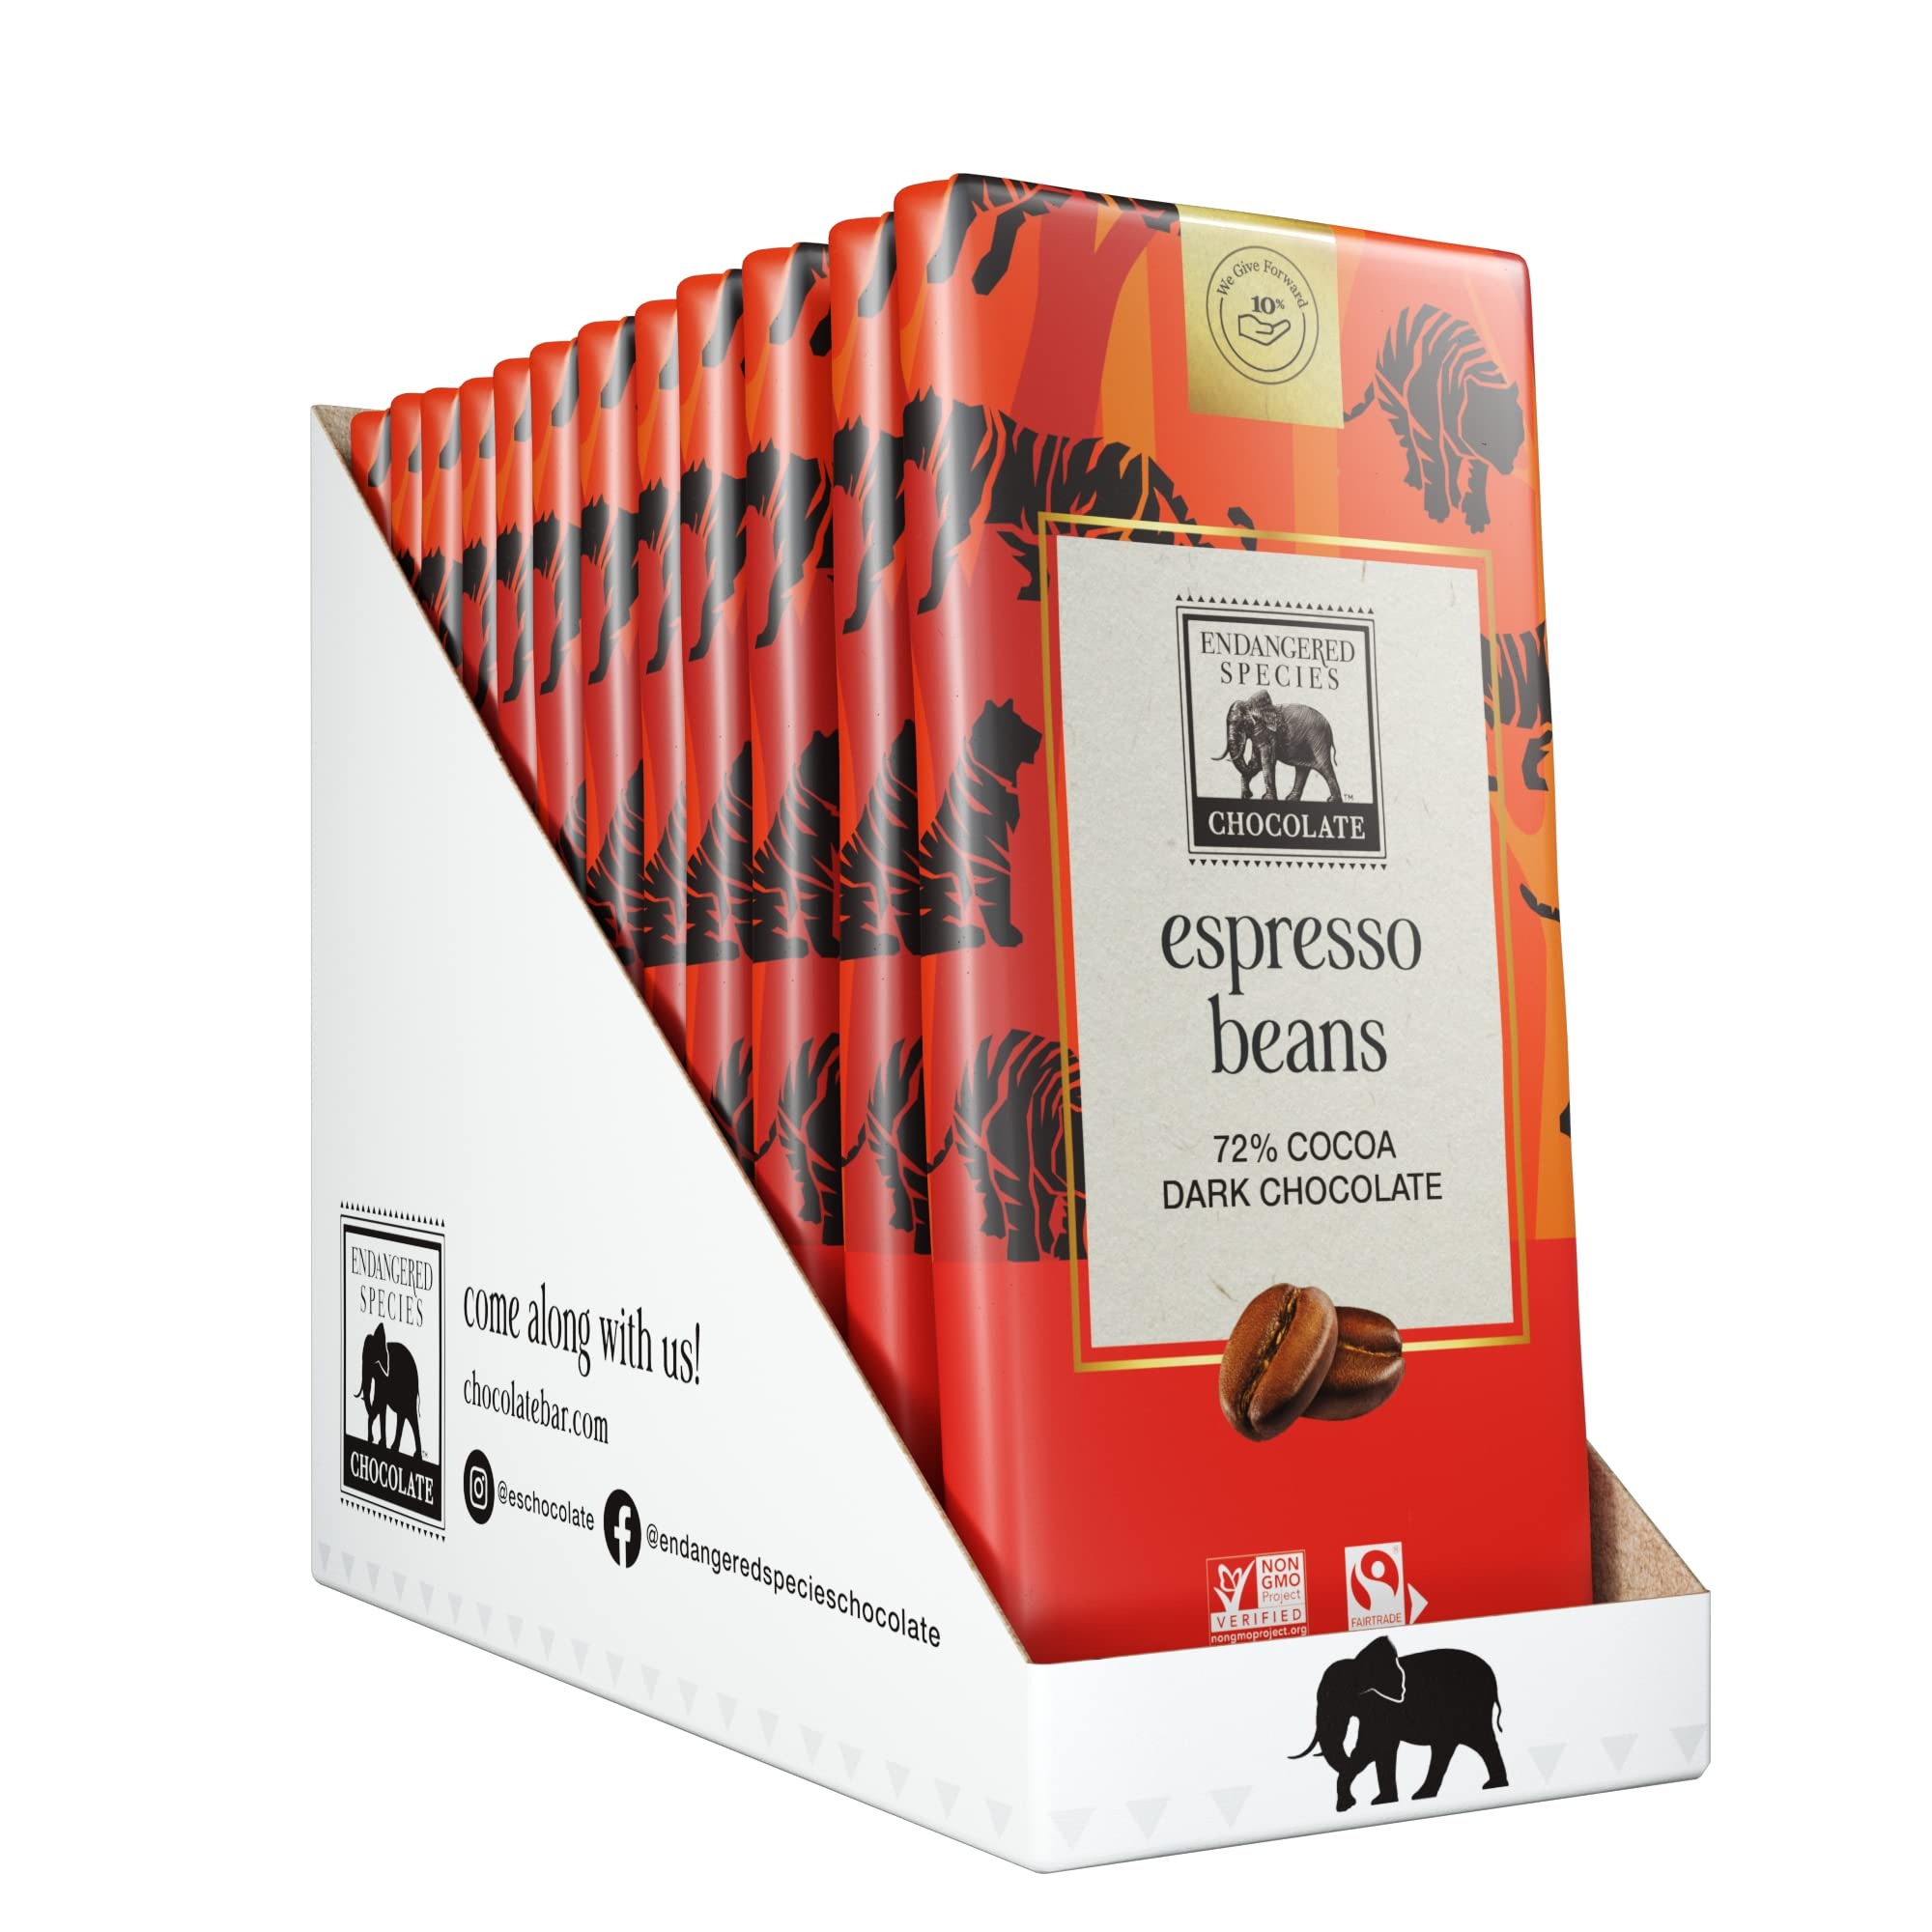
Item Name: Endangered Species Dark Chocolate Bar with Espresso Beans (72% cocoa)
Bullet Point 1: CHOCOLATE: Each bar has only a handful of real, responsibly sourced, health-conscious ingredients—without any artificial sweeteners or additives.
Bullet Point 2: Dark Chocolate with Espresso Beans (72% cocoa)
Bullet Point 3: HIGH QUALITY INGREDIENTS: We believe that to craft premium world-class chocolate, there’s no way around it: you need the best ingredients. Our clean, natural ingredients are selected for their quality and sustainability, with a dedicated team constantly focused on finding the ideal ingredients for maximum taste.
Bullet Point 4: NON-GMO, FAIRTRADE CHOCOLATE - We care about the farmers who grow the cocoa that we use in our products, and we’re dedicated to supporting communities that practice sustainable farming practices. We commit to paying premiums so that you can be sure that our chocolate, made in America, uses fair trade cocoa that can be traced back to Fairtrade farms in West Africa.
Bullet Point 5: WHY WE DO IT: 10% of annual net profits support conservation efforts protecting wildlife and their habitats. With over $1.4 million generated in the past three years alone, each chocolate purchase adds up to big support that helps wildlife thrive.
Value: 36.0
Unit: Ounce

Price: 4.69